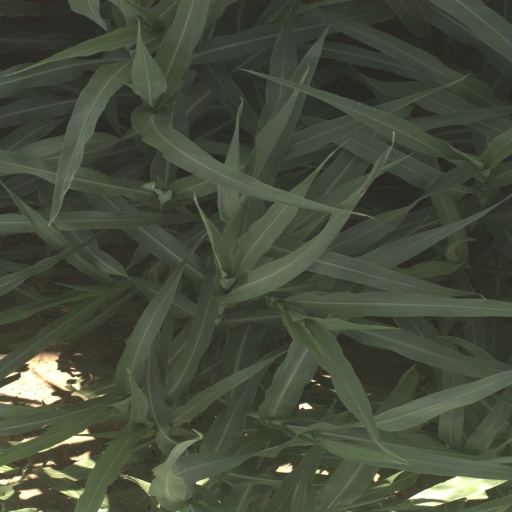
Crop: sorghum